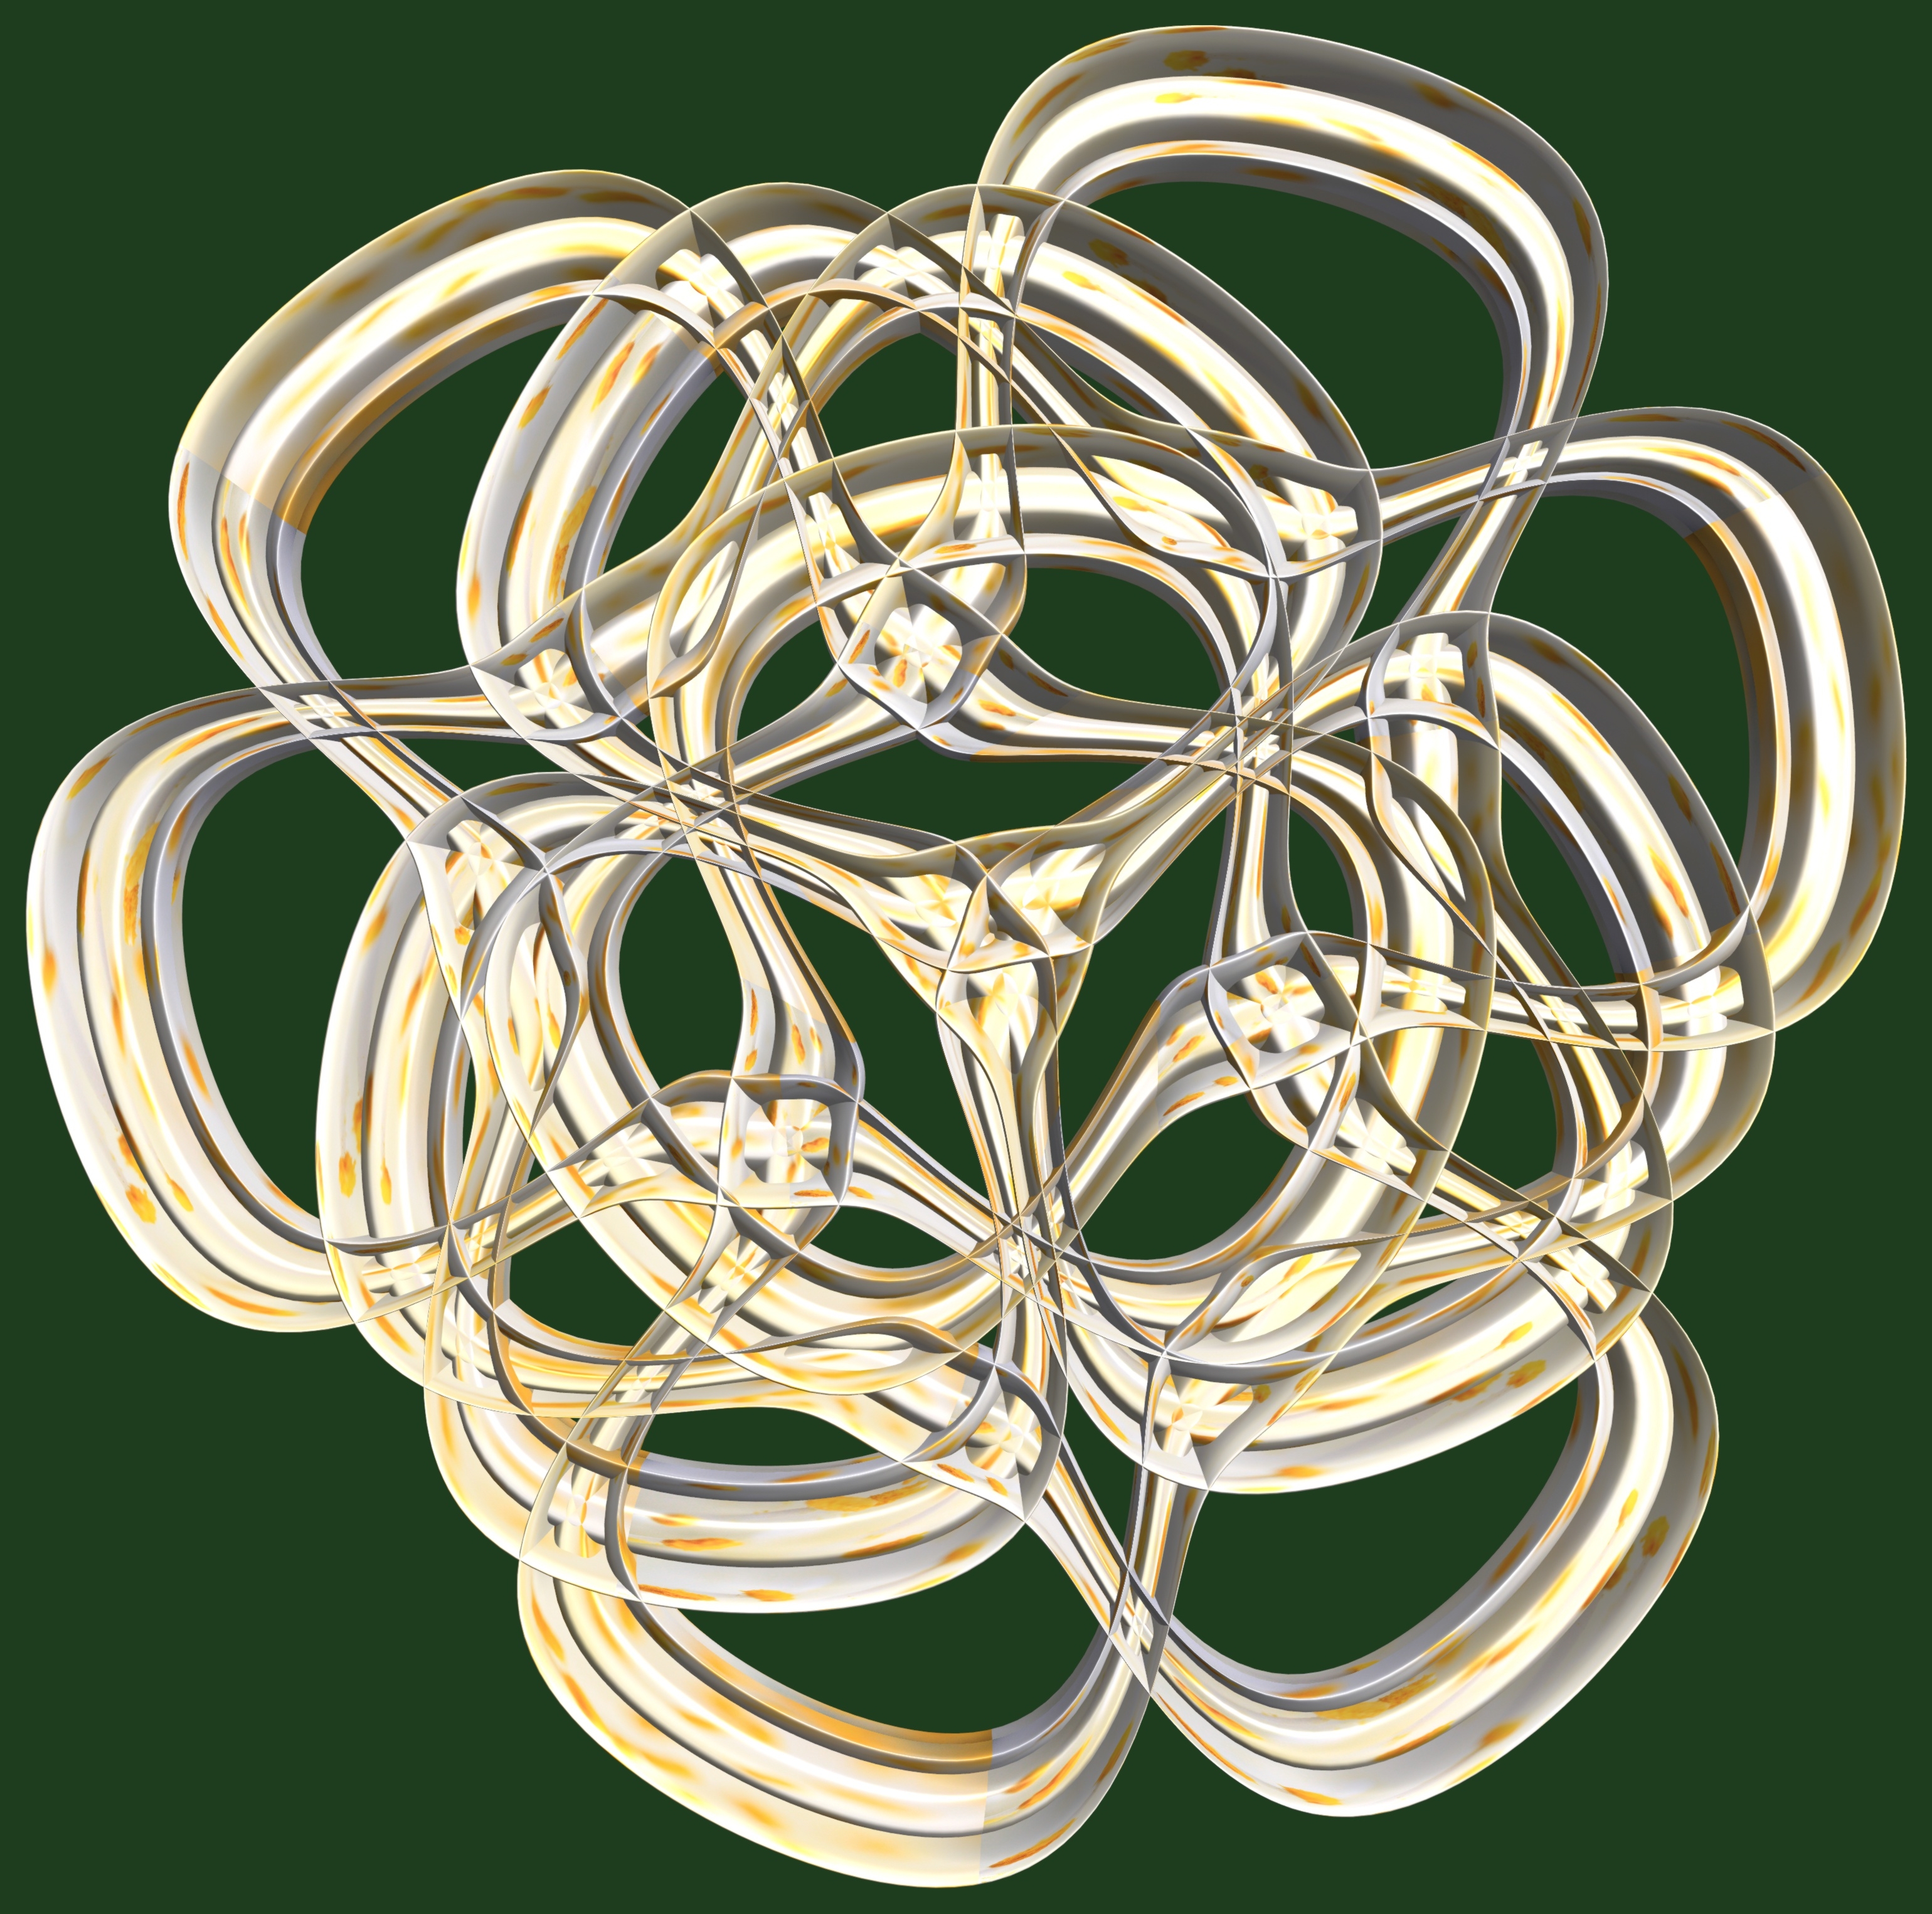
structure, texture, pattern, lighting, circle, jewellery, font, design, symmetry, light fixture, 3d, graphic, torus, mathematica, cg, parametricplot3d, code, program, algorithm, mapping, fashion accessory